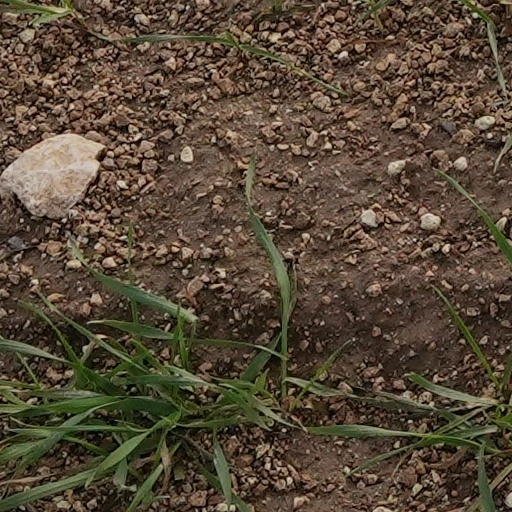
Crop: wheat